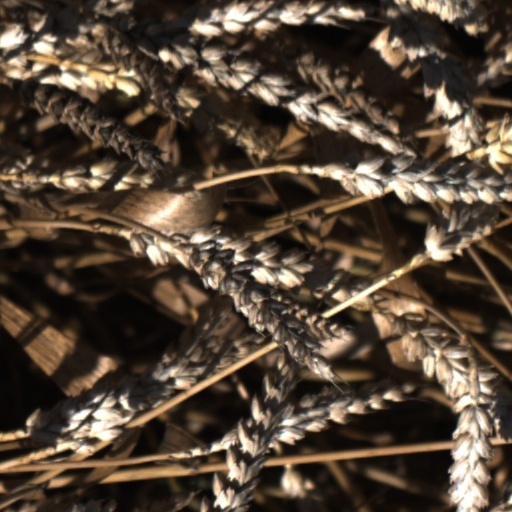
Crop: wheat